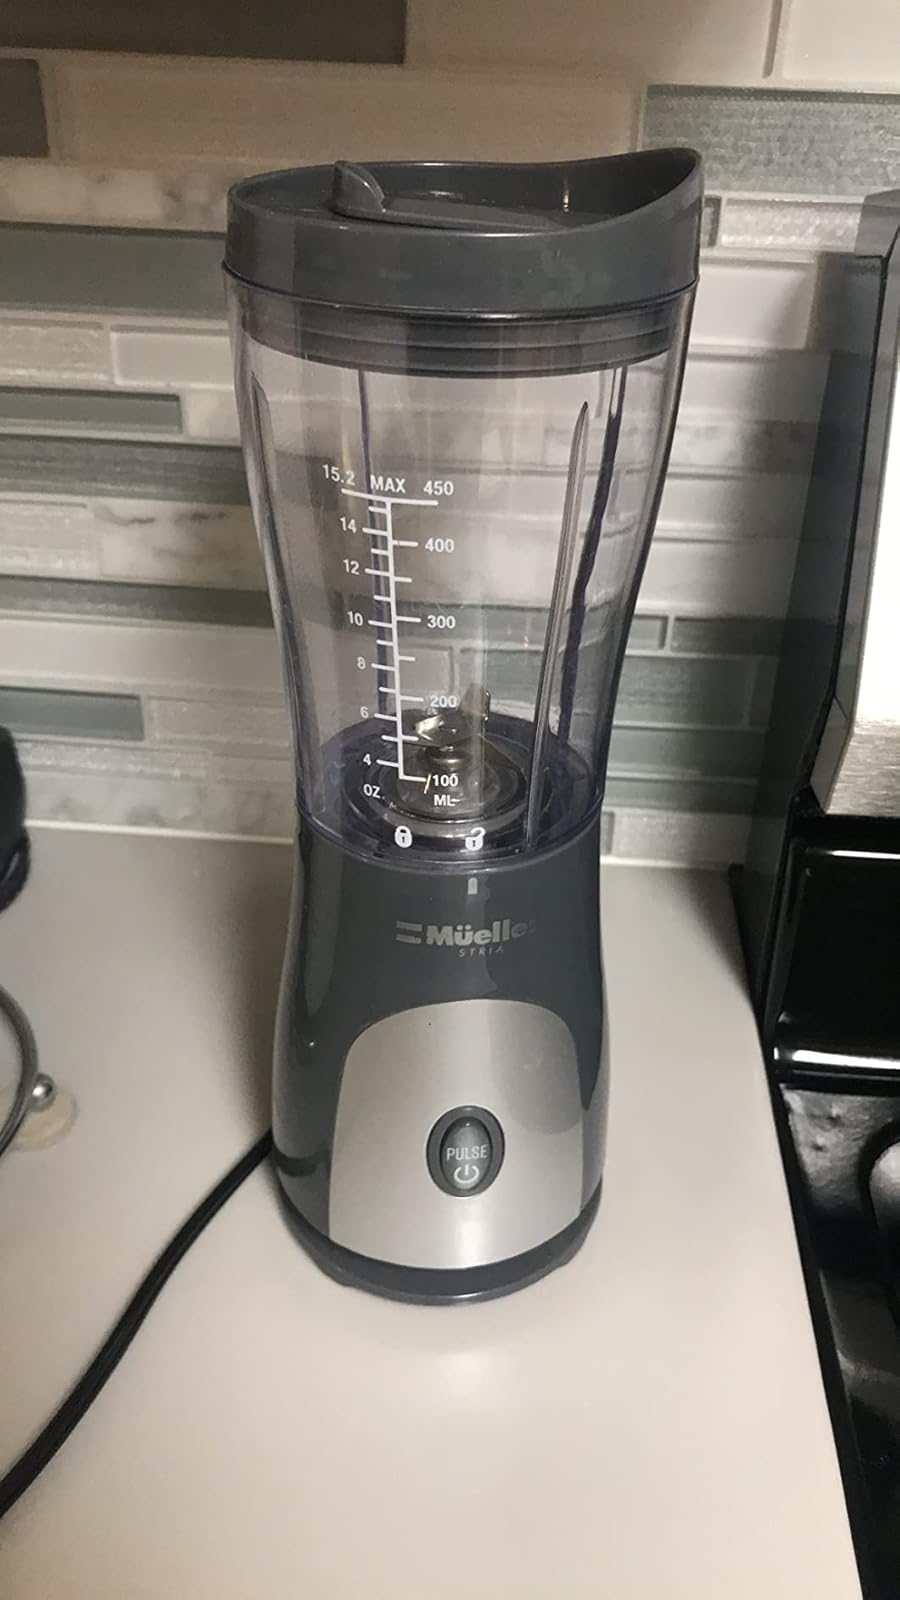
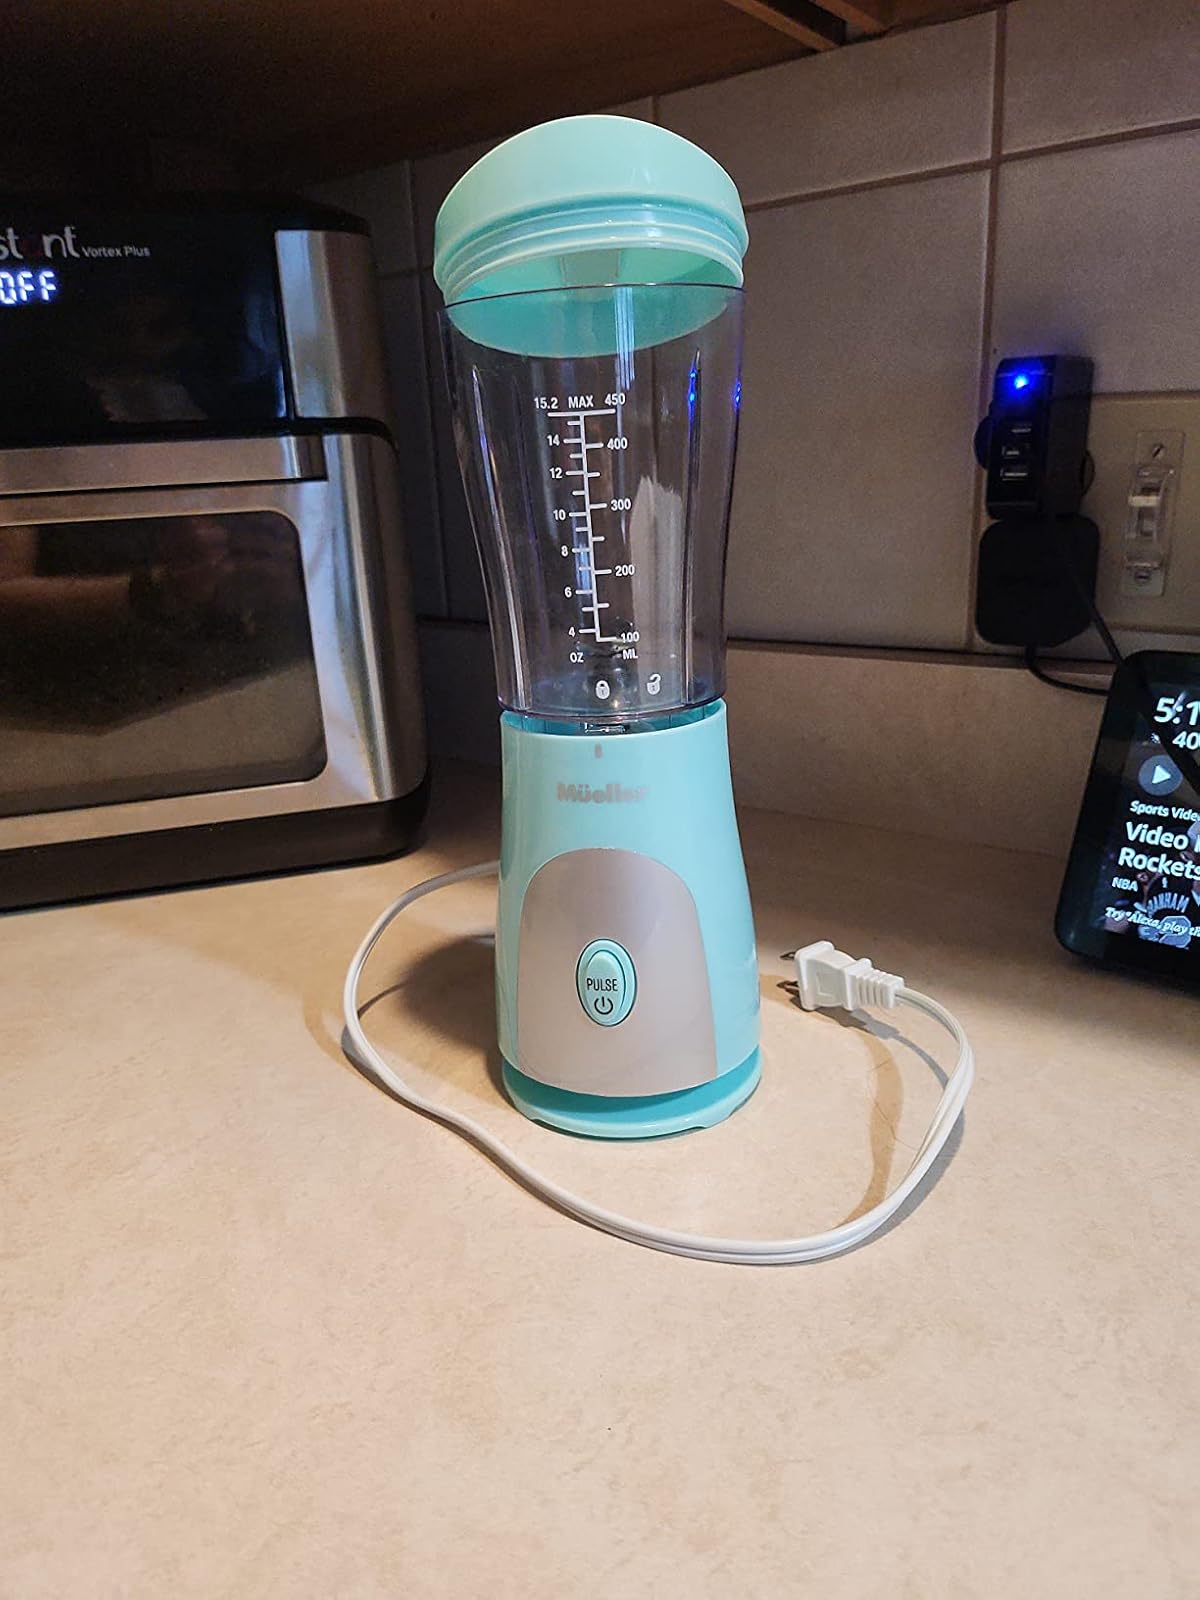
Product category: items_blender
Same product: no